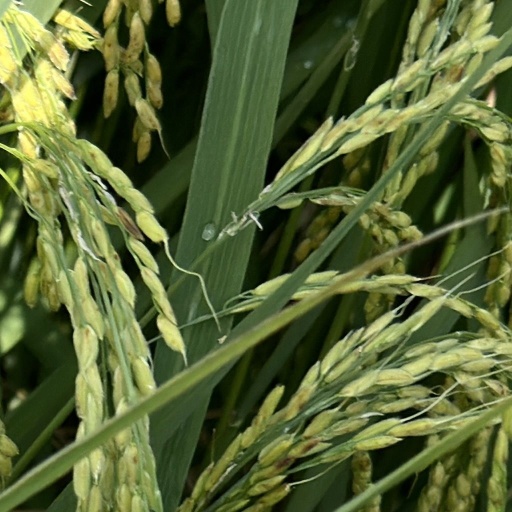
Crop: rice